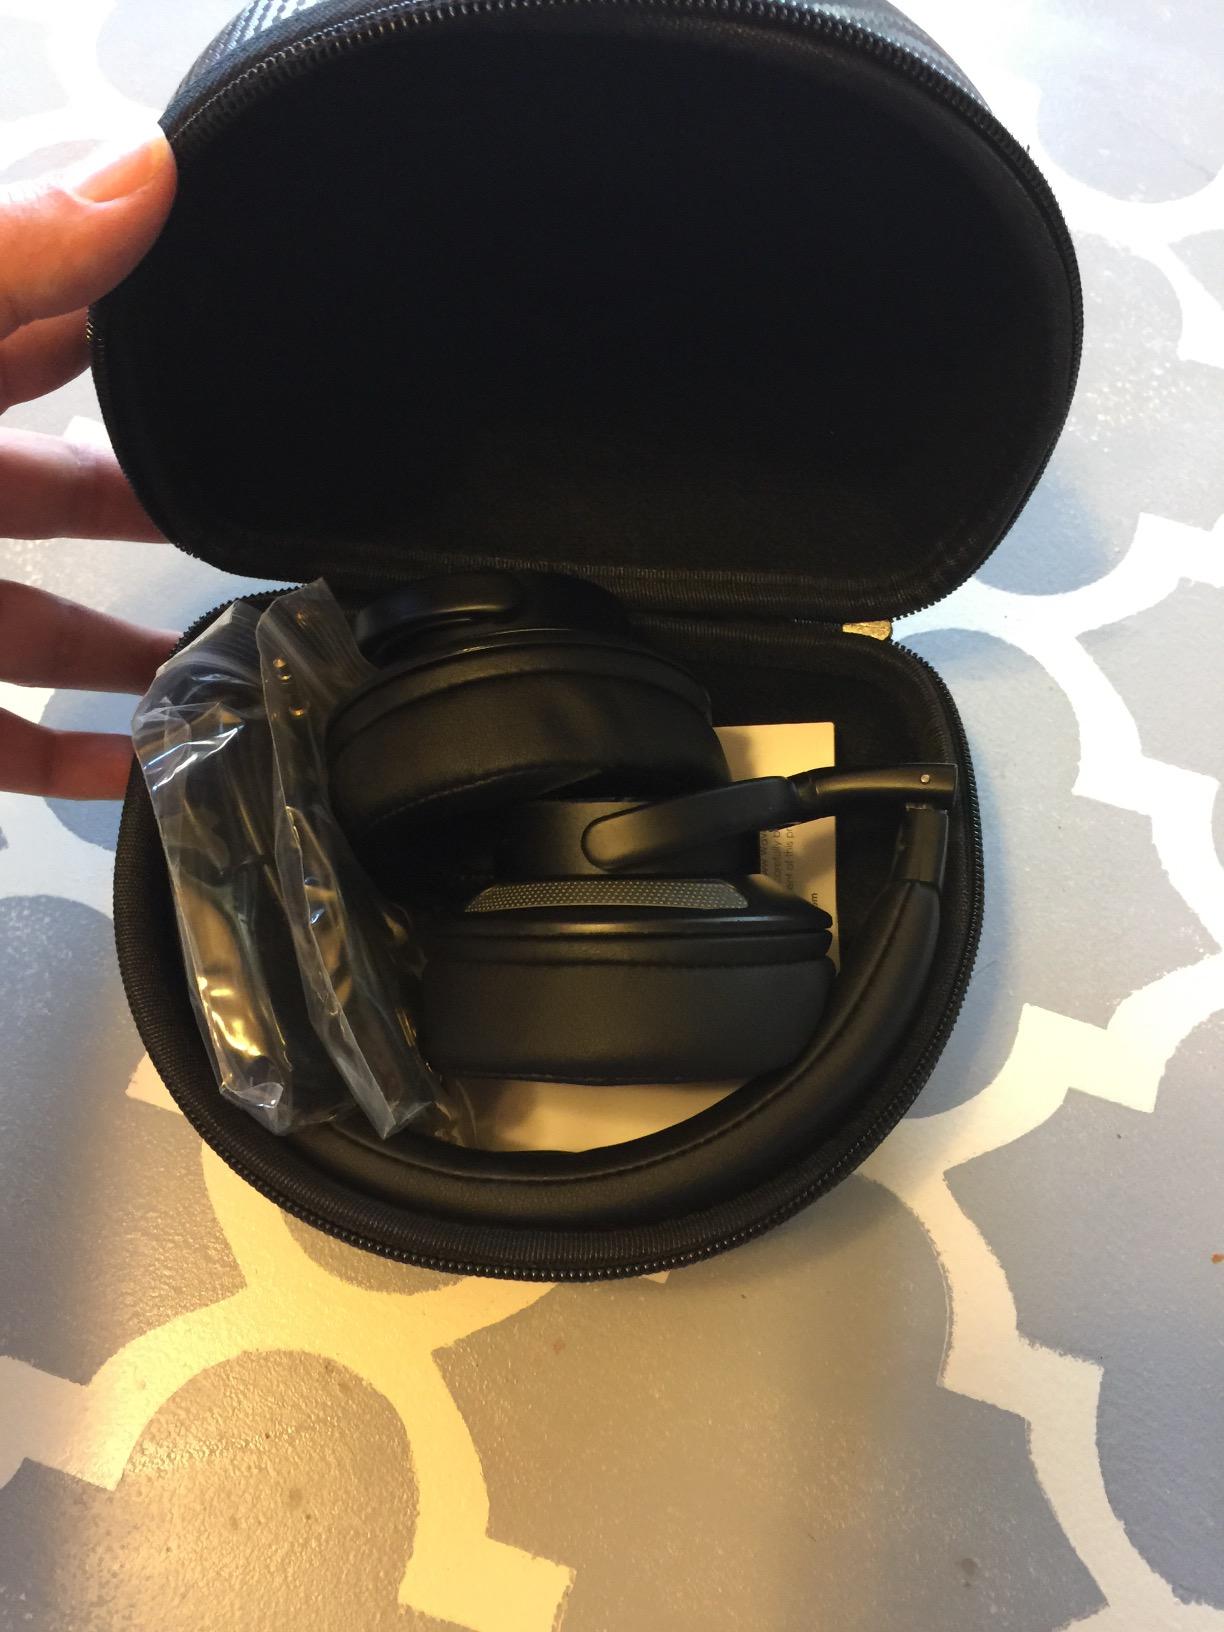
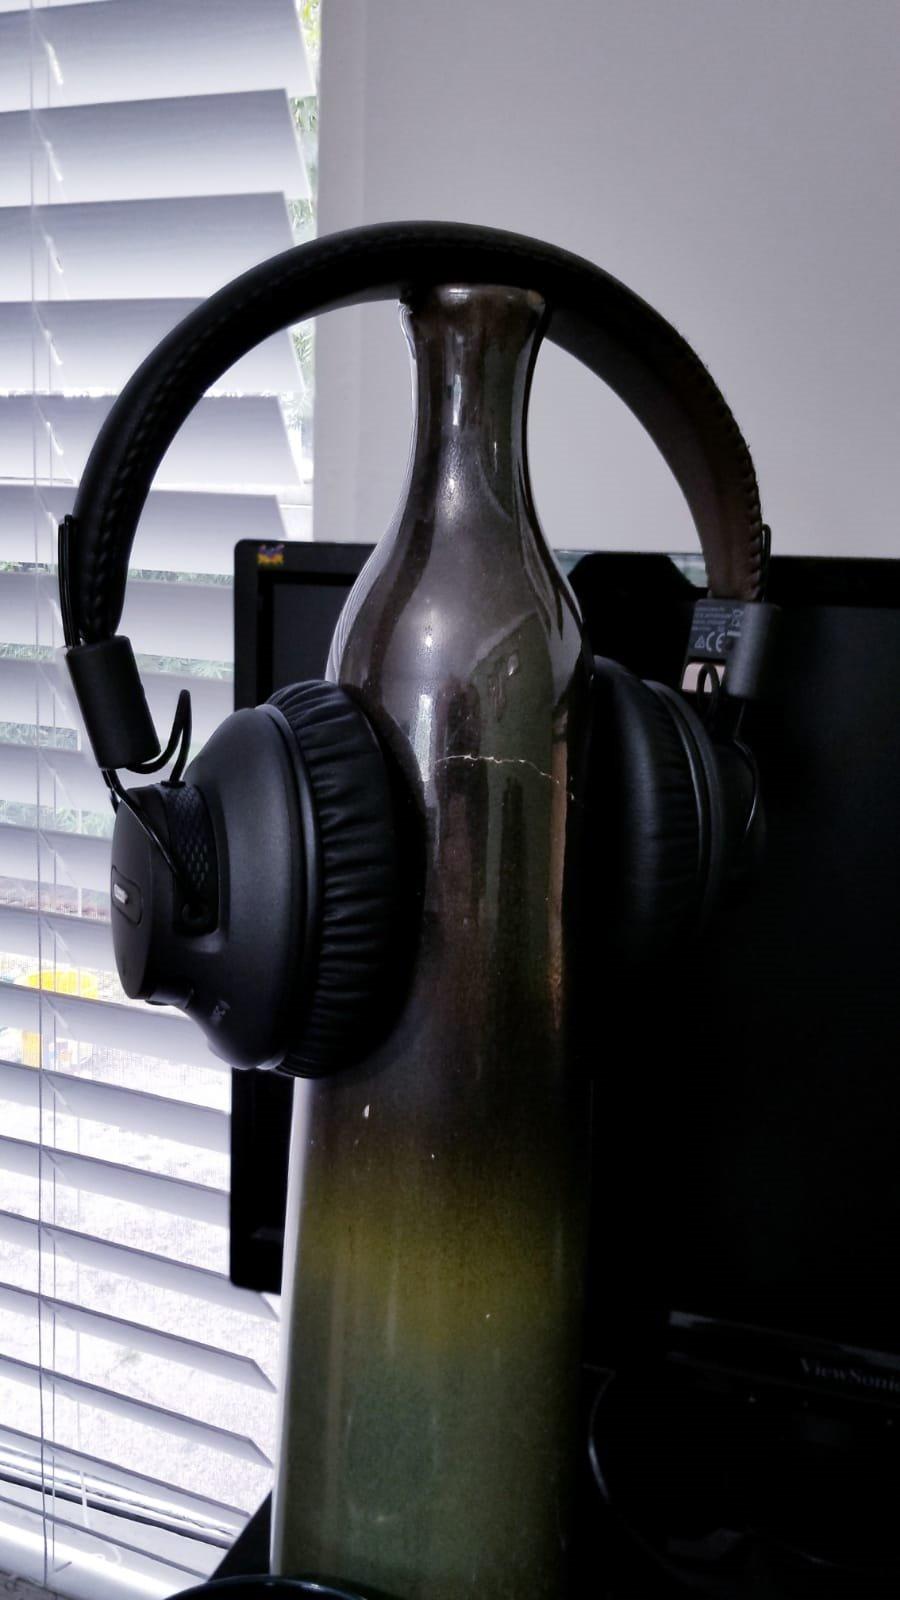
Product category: headphones
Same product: no